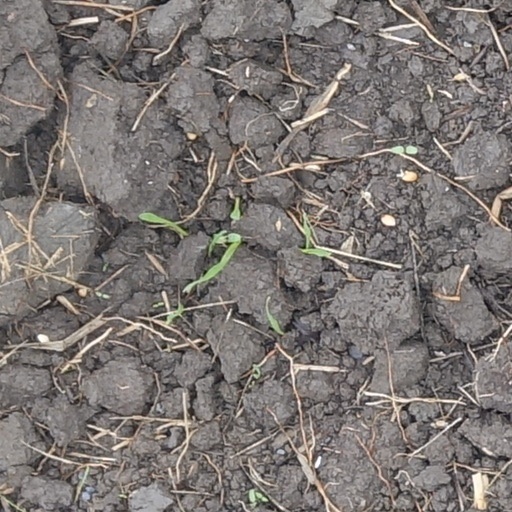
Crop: wheat